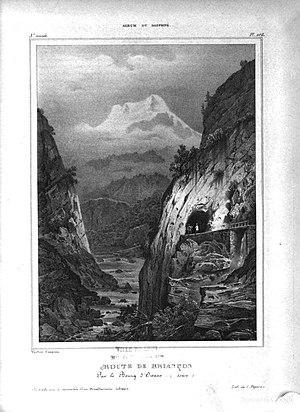
Album du Dauphiné - tome III, litographie, Le Bourg-d'Oisans
La route nationale 91, ou RN 91, était une route nationale française reliant Grenoble à Briançon. La route est entièrement déclassée en départementale et renommée RD 1091.